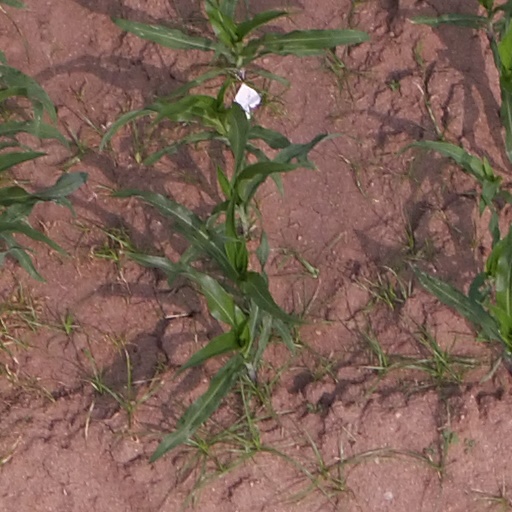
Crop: maize; corn